Exploratory factor analysis

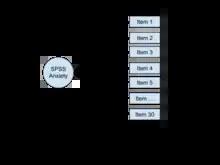
Exploratory Factor Analysis Model

In multivariate statistics, exploratory factor analysis (EFA) is a statistical method used to uncover the underlying structure of a relatively large set of variables. EFA is a technique within factor analysis whose overarching goal is to identify the underlying relationships between measured variables. It is commonly used by researchers when developing a scale (a "scale" is a collection of questions used to measure a particular research topic) and serves to identify a set of latent constructs underlying a battery of measured variables. It should be used when the researcher has no "a priori" hypothesis about factors or patterns of measured variables. "Measured variables" are any one of several attributes of people that may be observed and measured. Examples of measured variables could be the physical height, weight, and pulse rate of a human being. Usually, researchers would have a large number of measured variables, which are assumed to be related to a smaller number of "unobserved" factors. Researchers must carefully consider the number of measured variables to include in the analysis. EFA procedures are more accurate when each factor is represented by multiple measured variables in the analysis.